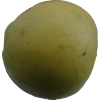
Label: Apple 13